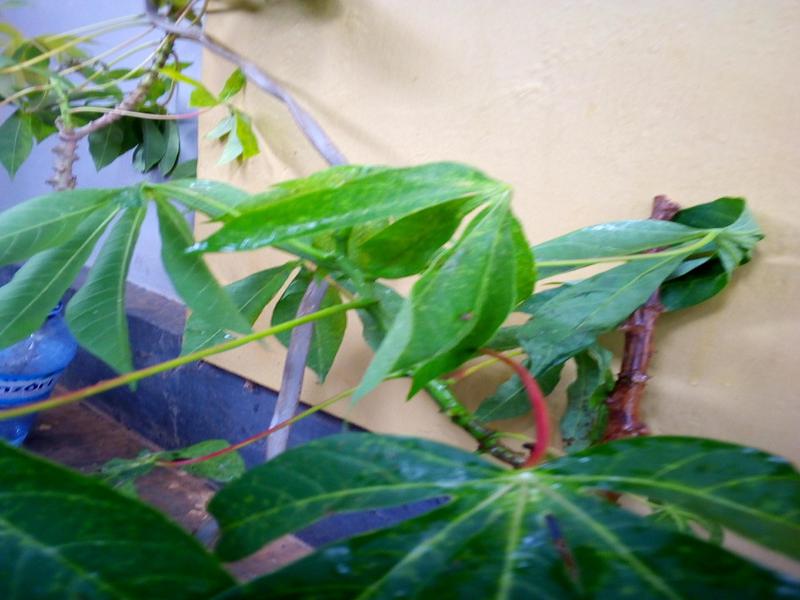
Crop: cassava
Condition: healthy